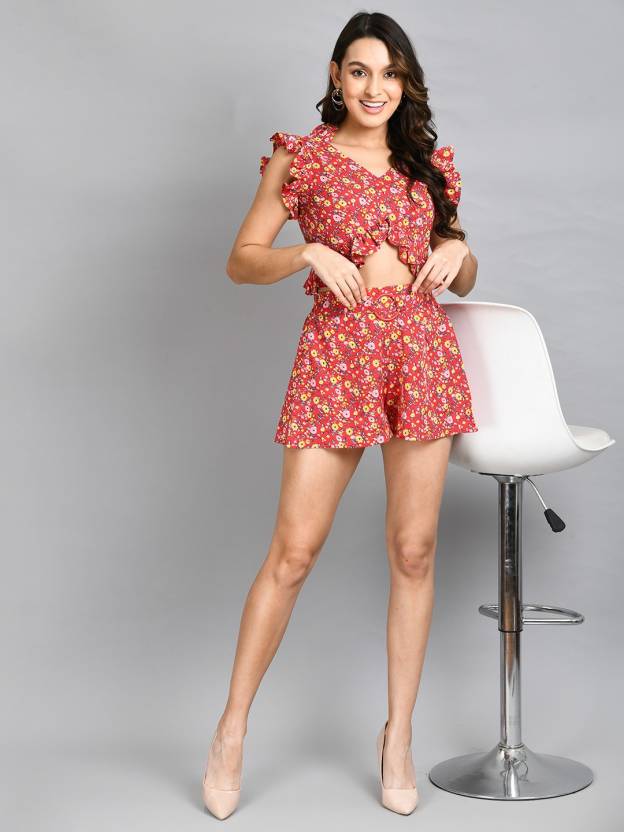
Product: Women Co-ords Red Dress
Price: ₹839
Colors: Red
Pattern: Printed